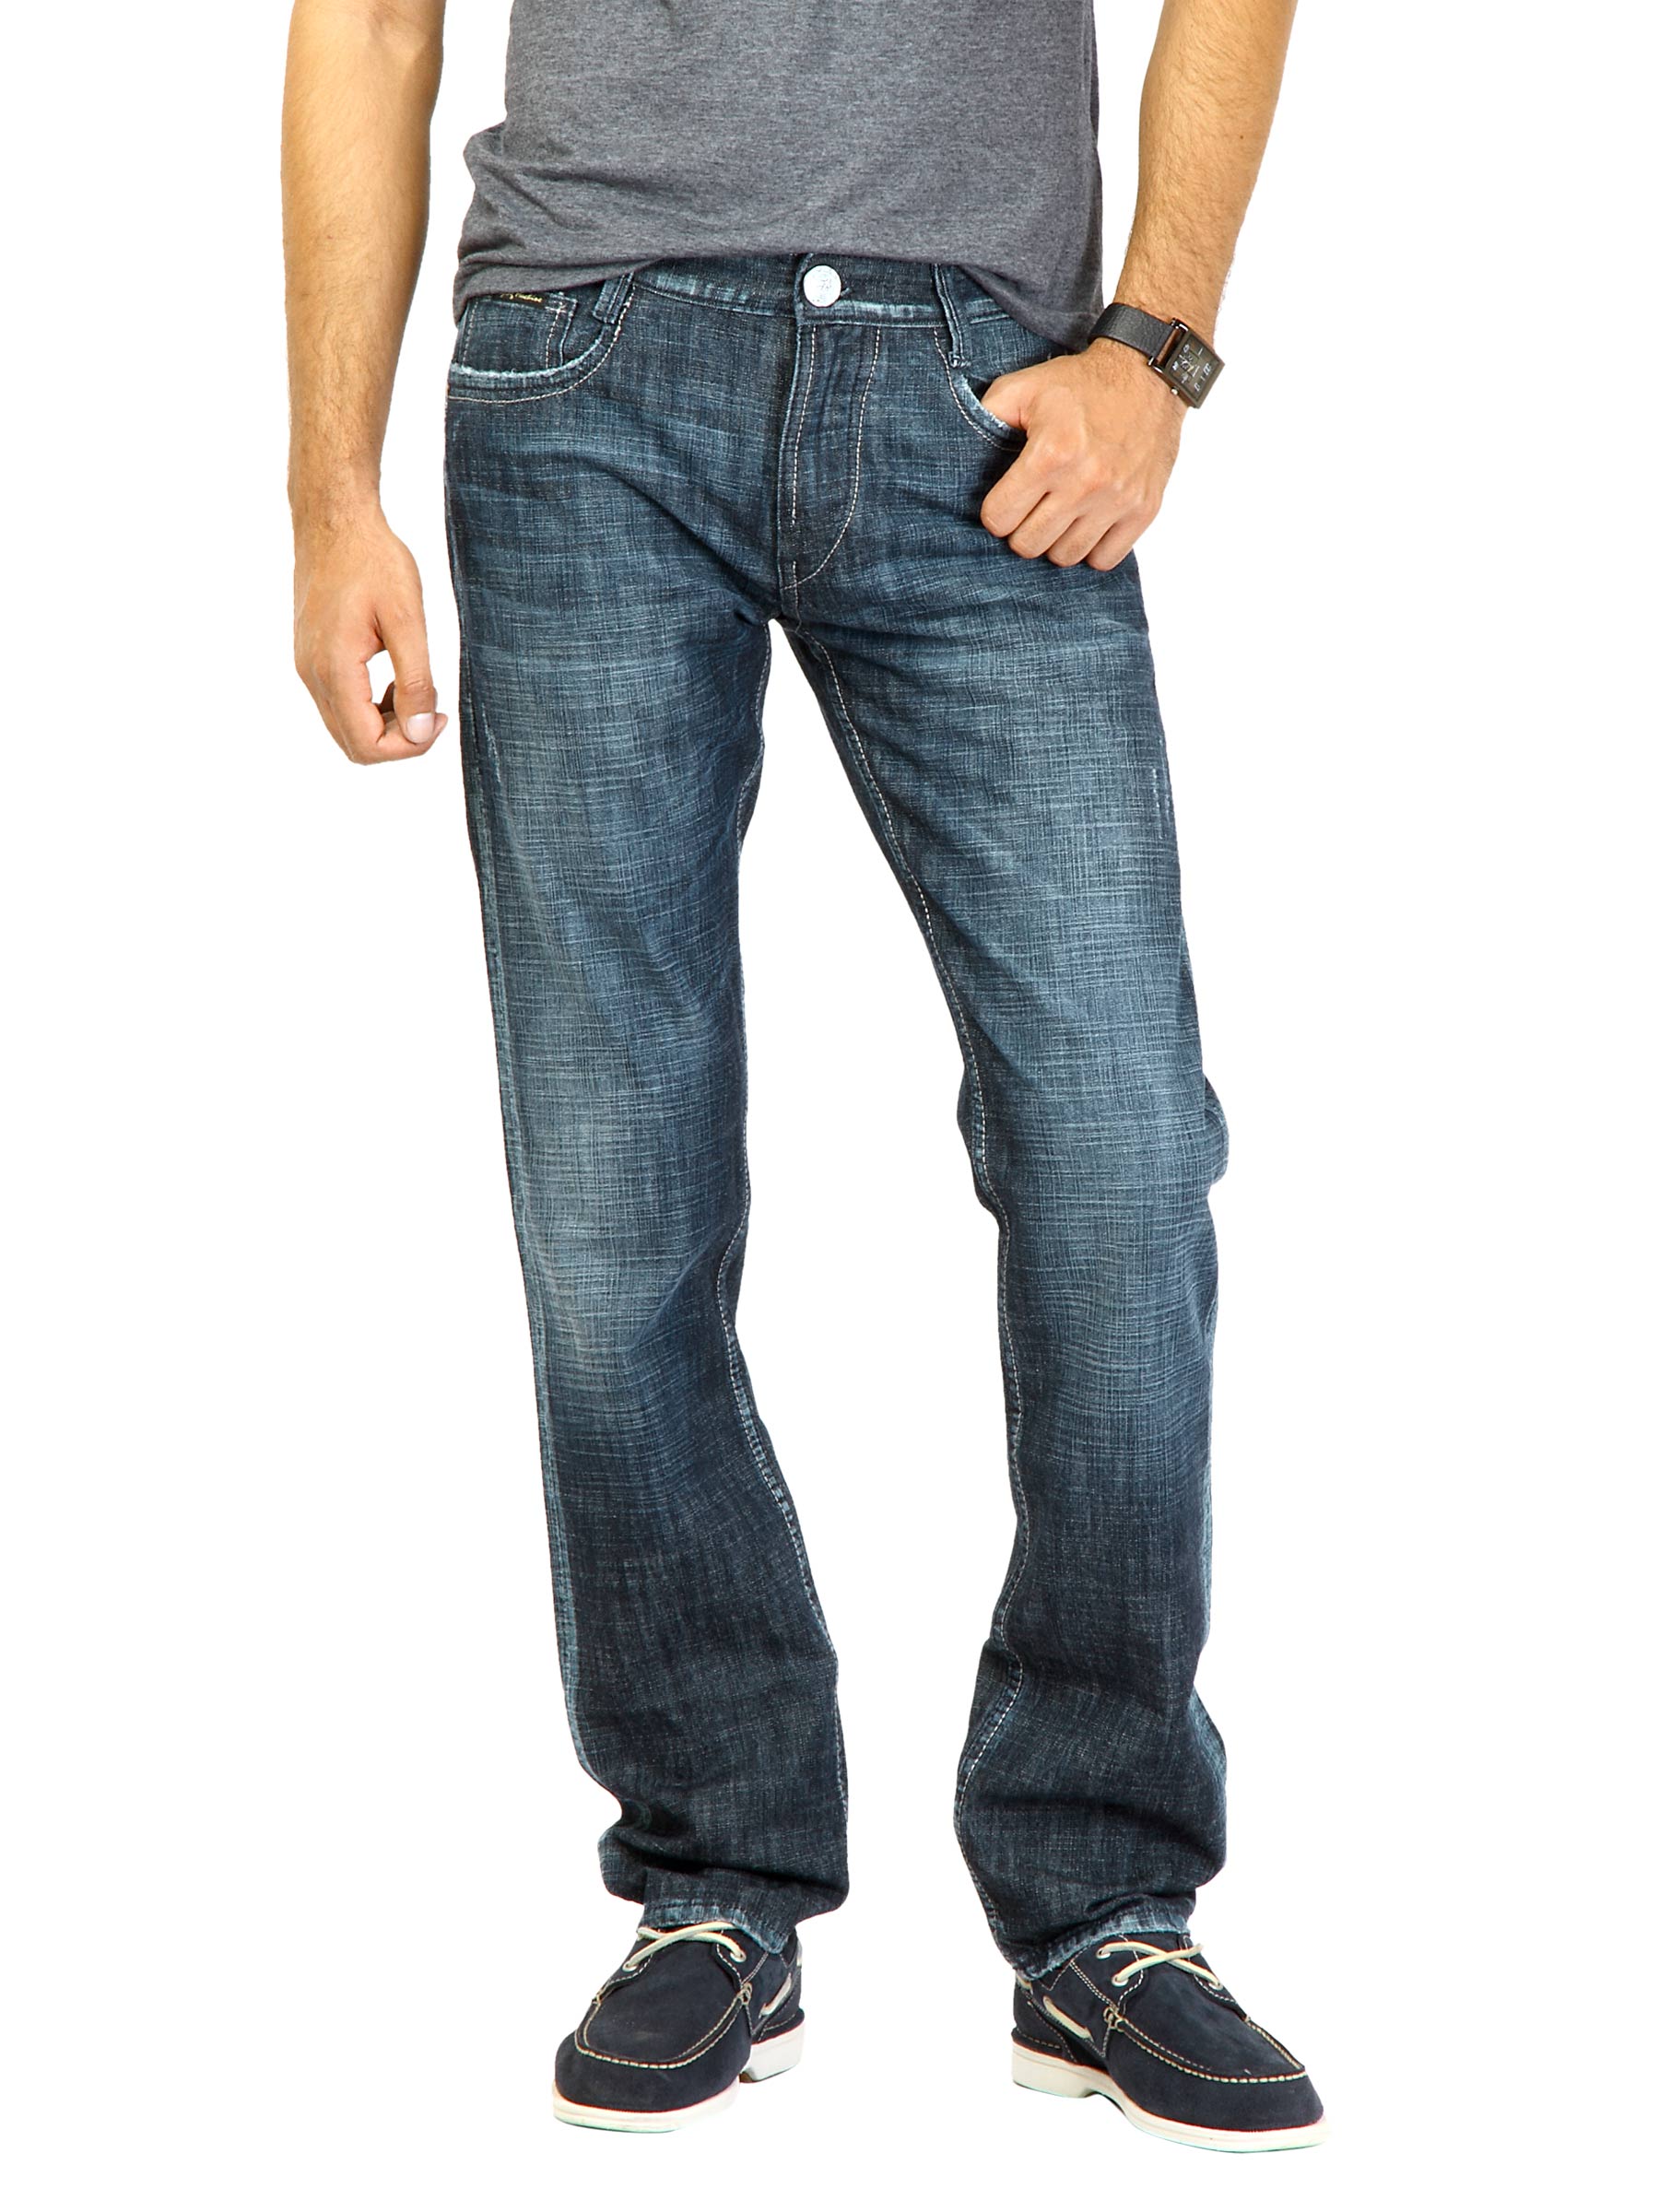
Flying Machine Men Midrise Blue Jeans
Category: Apparel / Bottomwear / Jeans
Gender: Men
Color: Blue
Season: Fall 2011
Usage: Casual